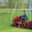
Label: lawn_mower